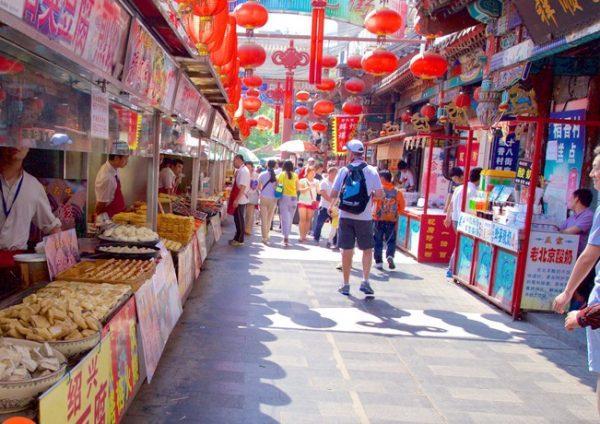
đây là hình ảnh chụp một con phố ẩm thực